Milltown Reservoir Superfund Site

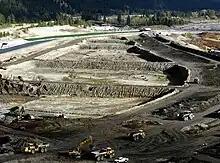
Sediment removal as part of the remediation in the fall of 2008

Remediation is defined as the cleanup of hazardous substances to protect human health and the environment. The remediation on the Milltown/Clark Fork River Site is being led by the EPA and its chief contractor, Envirocon. The remediation phase includes the removal of three million tons of contaminated sediment and the Milltown Dam itself. Remediation goals include the restoration of the Milltown Aquifer and the downriver water quality as well as the trout fishery through the confluence area. Work on the ground began in the summer of 2006 and the remediation phase should come to a close by December 2009, with the project leadership shifting over to the State of Montana for the restoration of the area.